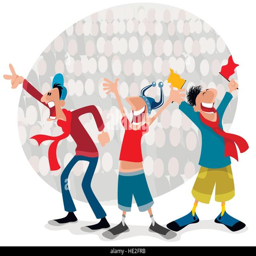
vector illustration of a football fans